Jeremiah Meyer

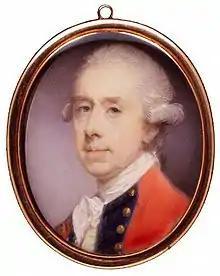
Miniature portrait of General Thomas Gage by Jeremiah Meyer (National Portrait Gallery)

Jeremiah Meyer (born Jeremias Majer; 18 January 1735 – 19 January 1789) was an 18th-century English miniature painter. He was Painter in Miniatures to Queen Charlotte, Painter in Enamels to King George III and was one of the founder members of the Royal Academy.